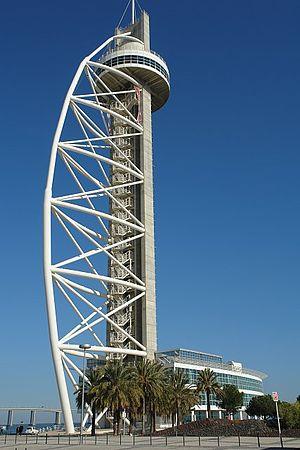
La tour Vasco de Gama est une tour de 145 mètres de haut, située à Lisbonne le long du Tage. Elle est constituée d’une nacelle panoramique soutenue par une structure à treillis. Son nom fait référence à l’explorateur Vasco de Gama qui fut le premier Européen à trouver la voie maritime vers les Indes en 1498.